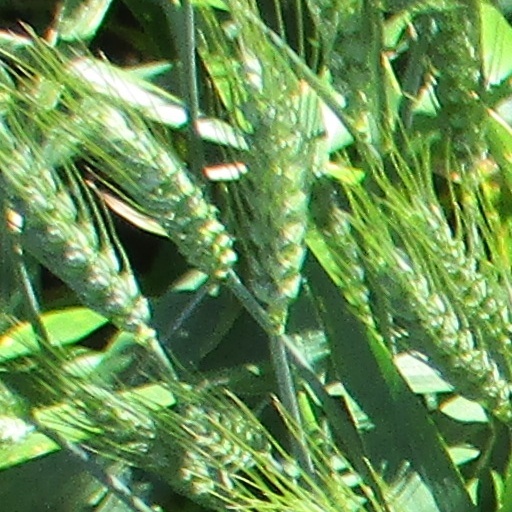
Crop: wheat